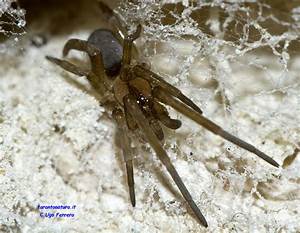
Label: spider